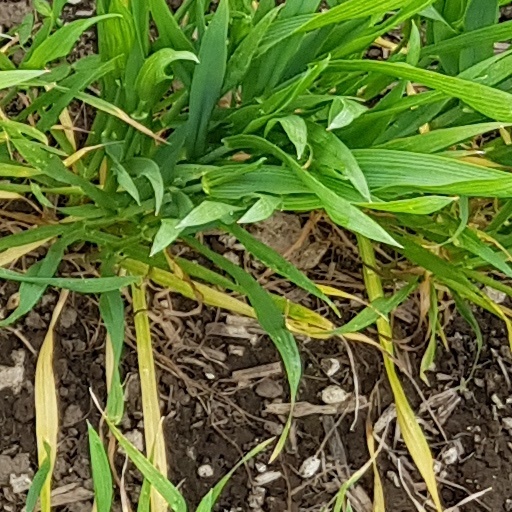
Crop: wheat